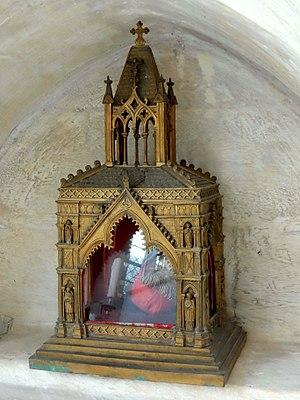
Mobilier de l'église (voir titre).
L'église Saint-Martin est une église catholique paroissiale située à Omerville, en France. Elle se singularise par son plan allongé, à vaisseau unique, avec des travées de quatre époques différentes qui se succèdent en enfilade, et un clocher central roman. Avec les murs de la deuxième et de la troisième travée de la nef, il représente la partie la plus ancienne de l'église, et devrait remonter au moins au dernier quart du XIᵉ siècle, ou sinon au tout début du XIIᵉ siècle. Malheureusement, l'élégante flèche de pierre ajoutée au milieu du XIIᵉ siècle a été démolie vers 1905, et remplacée par un simple toit. À l'intérieur, le caractère roman s'est bien conservé dans la base du clocher voûtée en berceau. Un chœur de deux travées, dont le style du voûtement reflète les dernières années de la première période gothique, est substitué à l'abside primitive vers 1220-1230. Lors de l'agrandissement du chœur par l'adjonction d'une abside à pans coupés au dernier quart du XIIIᵉ siècle ou au début du XIVᵉ siècle, la seconde travée est partiellement démolie pour des raisons inconnues.